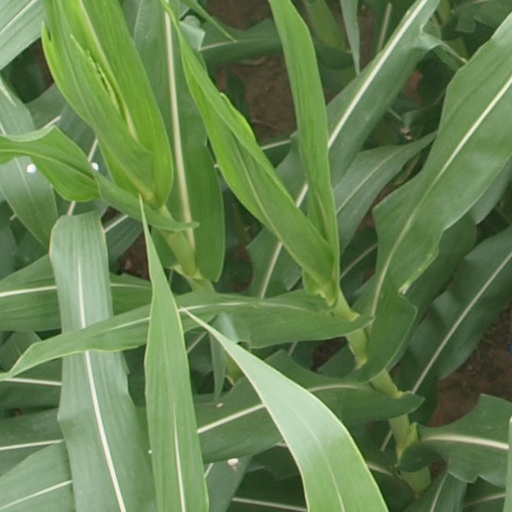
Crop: maize; corn